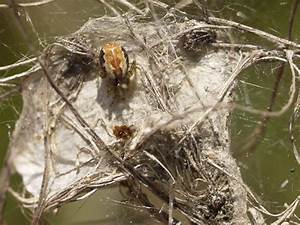
Label: ragno